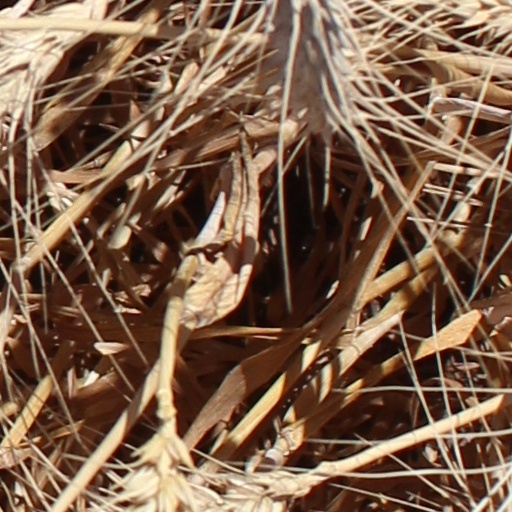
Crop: wheat